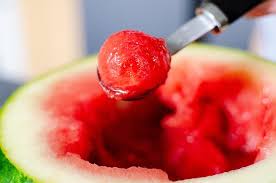
Label: Watermelon